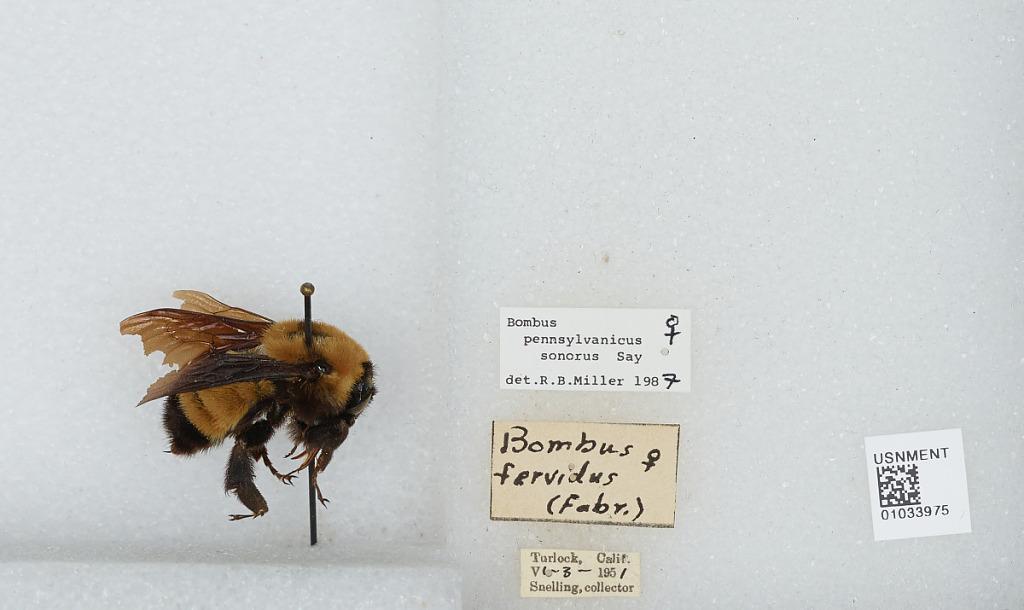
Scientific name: Bombus (Fervidobombus) sonorus Say
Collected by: Snelling
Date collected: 1951-6-3
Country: United States
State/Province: California
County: Stanislaus
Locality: Turlock
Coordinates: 37.5058, -120.849